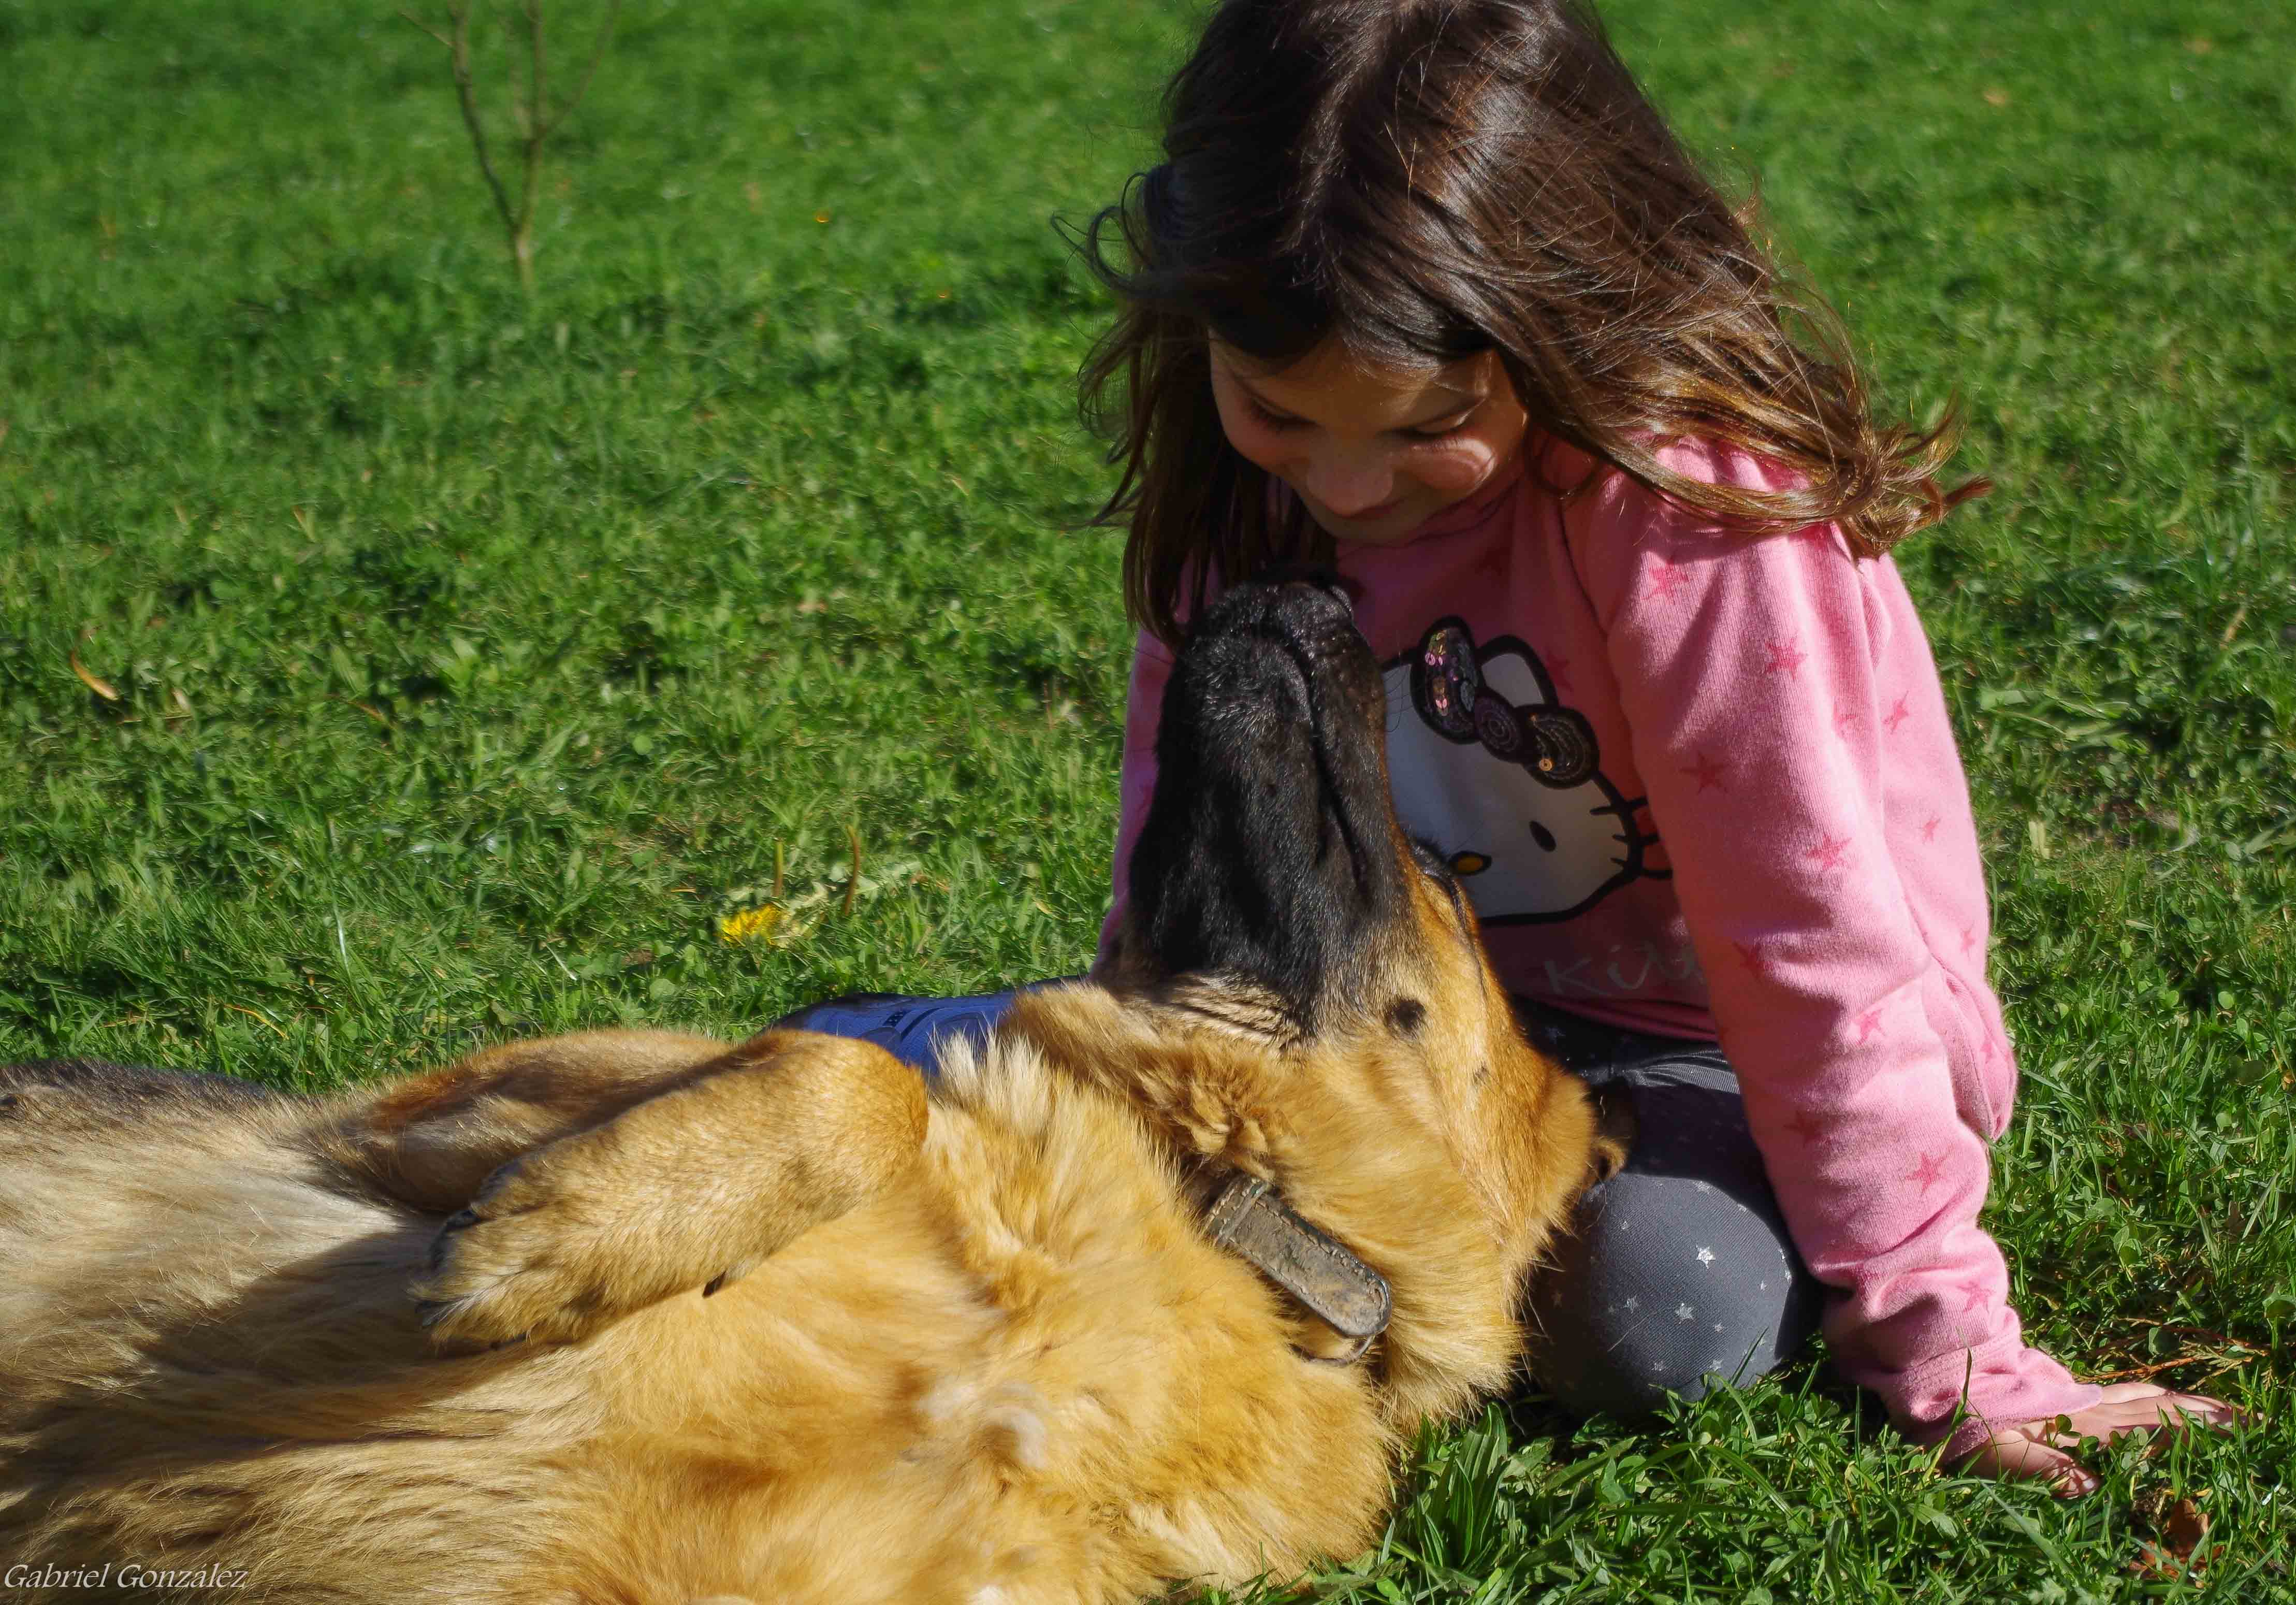
grass, lawn, dog, mammal, espaa, ggl1, gaby1, varios, some, pentaxk30, noa, dog walking, dog like mammal